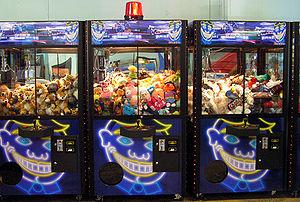
Un jeu de rachat est un jeu d'arcade faisant généralement appel à l'adresse comme le pousse pièces, le jeu de la taupe, le mini-bowling ou le skee ball… En fin de jeu, le gagnant rachète des cadeaux grâce aux tickets qu'il a gagnés en jouant.